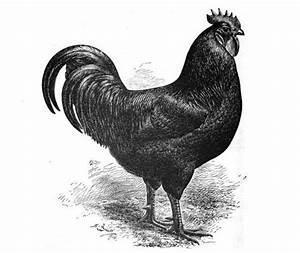
chicken